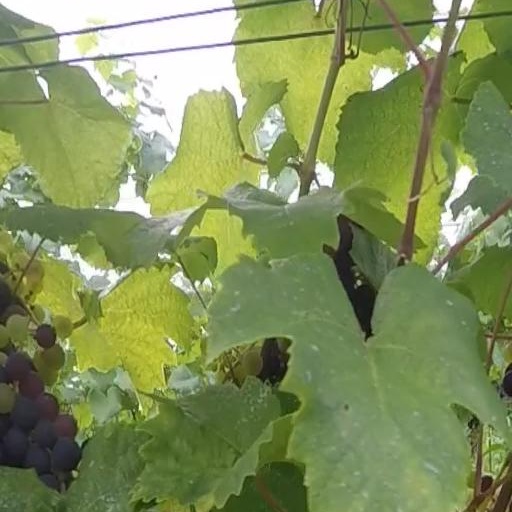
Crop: grape